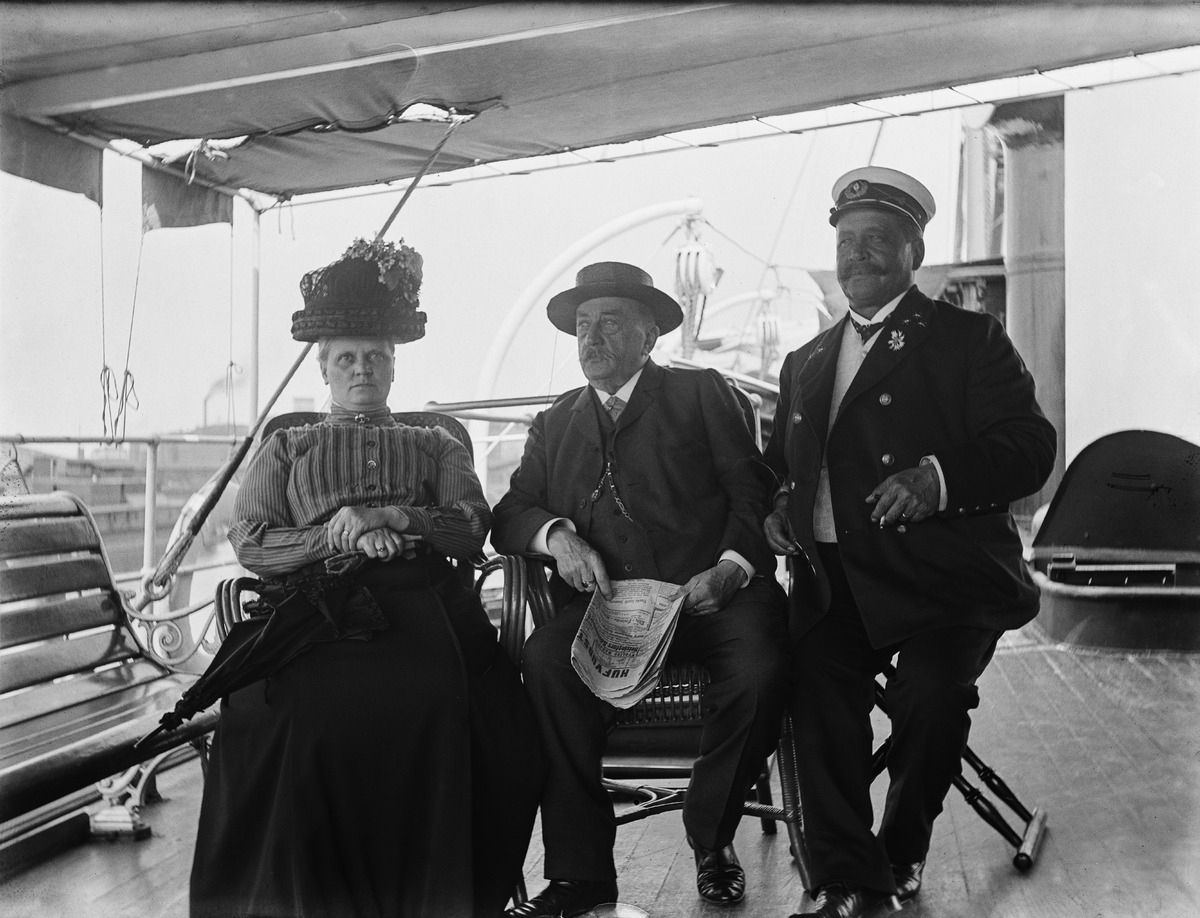
Todennäköisesti Helsingfors Ångfartygs Ab:n matkustajalaiva s/s Linnea
sisällön kuvaus: Todennäköisesti Helsingfors Ångfartygs Ab:n matkustajalaiva s/s Linnea. Vuonna 1892 rakennettu Linnea kulki Helsinki-Tallinna-Lyypekki - ja Helsinki-Tallinna - reiteillä. Laivan

kapteenina toimi oikealla istuva Bernhard Nyberg. Hänen vieressään ovat hänen appivanhempansa kotkalainen konsuli Max Südel (1838-1913) ja Mariana Südel (1843-1904). mustavalkoinen
Kuvaaja: Nyberg, Ragnar, valokuvaaja
Ajankohta: kuvausaika 1910 -luku ennen 1905
Aiheet: Nyberg, Bernhard, Sudel, Mariana, Südel, Max, laivat, höyrylaivat, merenkulku, matkustaminen, kapteeni, naisten vaatteet, miesten puvut, hameet, asusteet, hatut, sanomalehdet